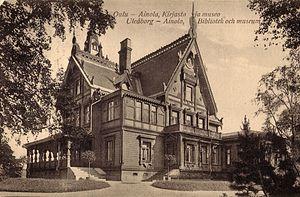
Le Musée de l'ostrobothnie du nord est un musée situé dans le parc des îles Hupisaaret du quartier de Myllytulli au centre de la ville d'Oulu en Finlande.